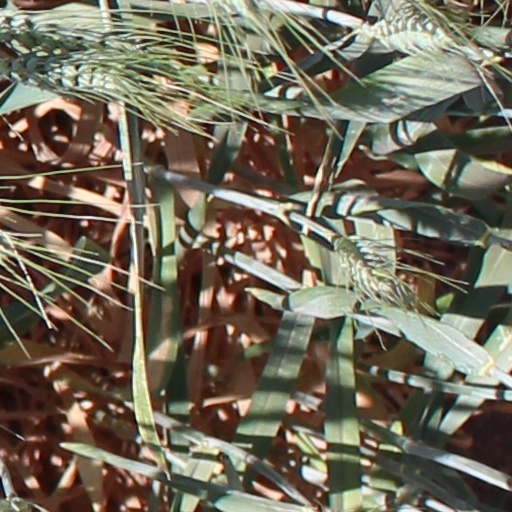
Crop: wheat